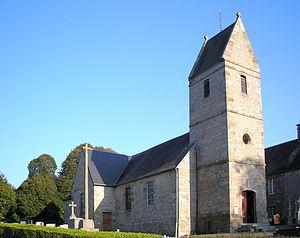
Saint-Nicolas-des-Bois (Normandie, France). L'église Saint-Nicolas.
Saint-Nicolas-des-Bois est une commune française, située dans le département de la Manche en région Normandie, peuplée de 86 habitants.